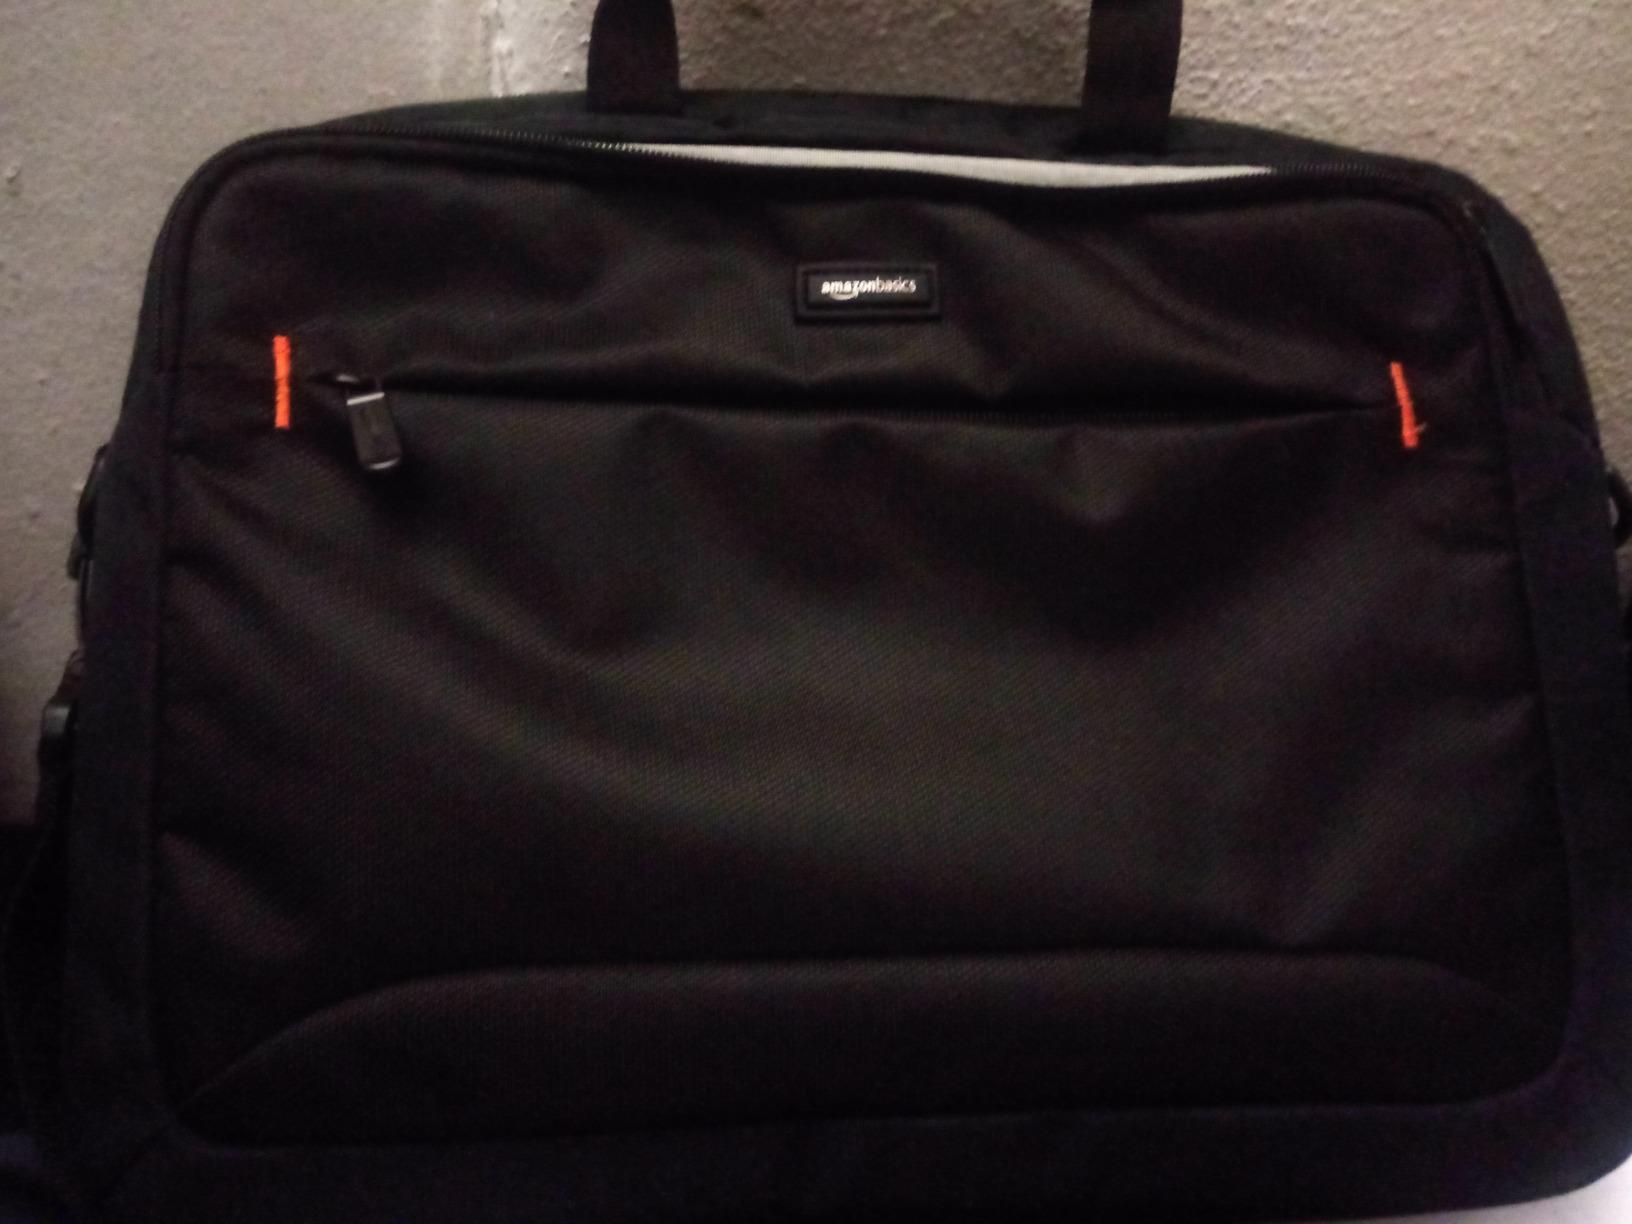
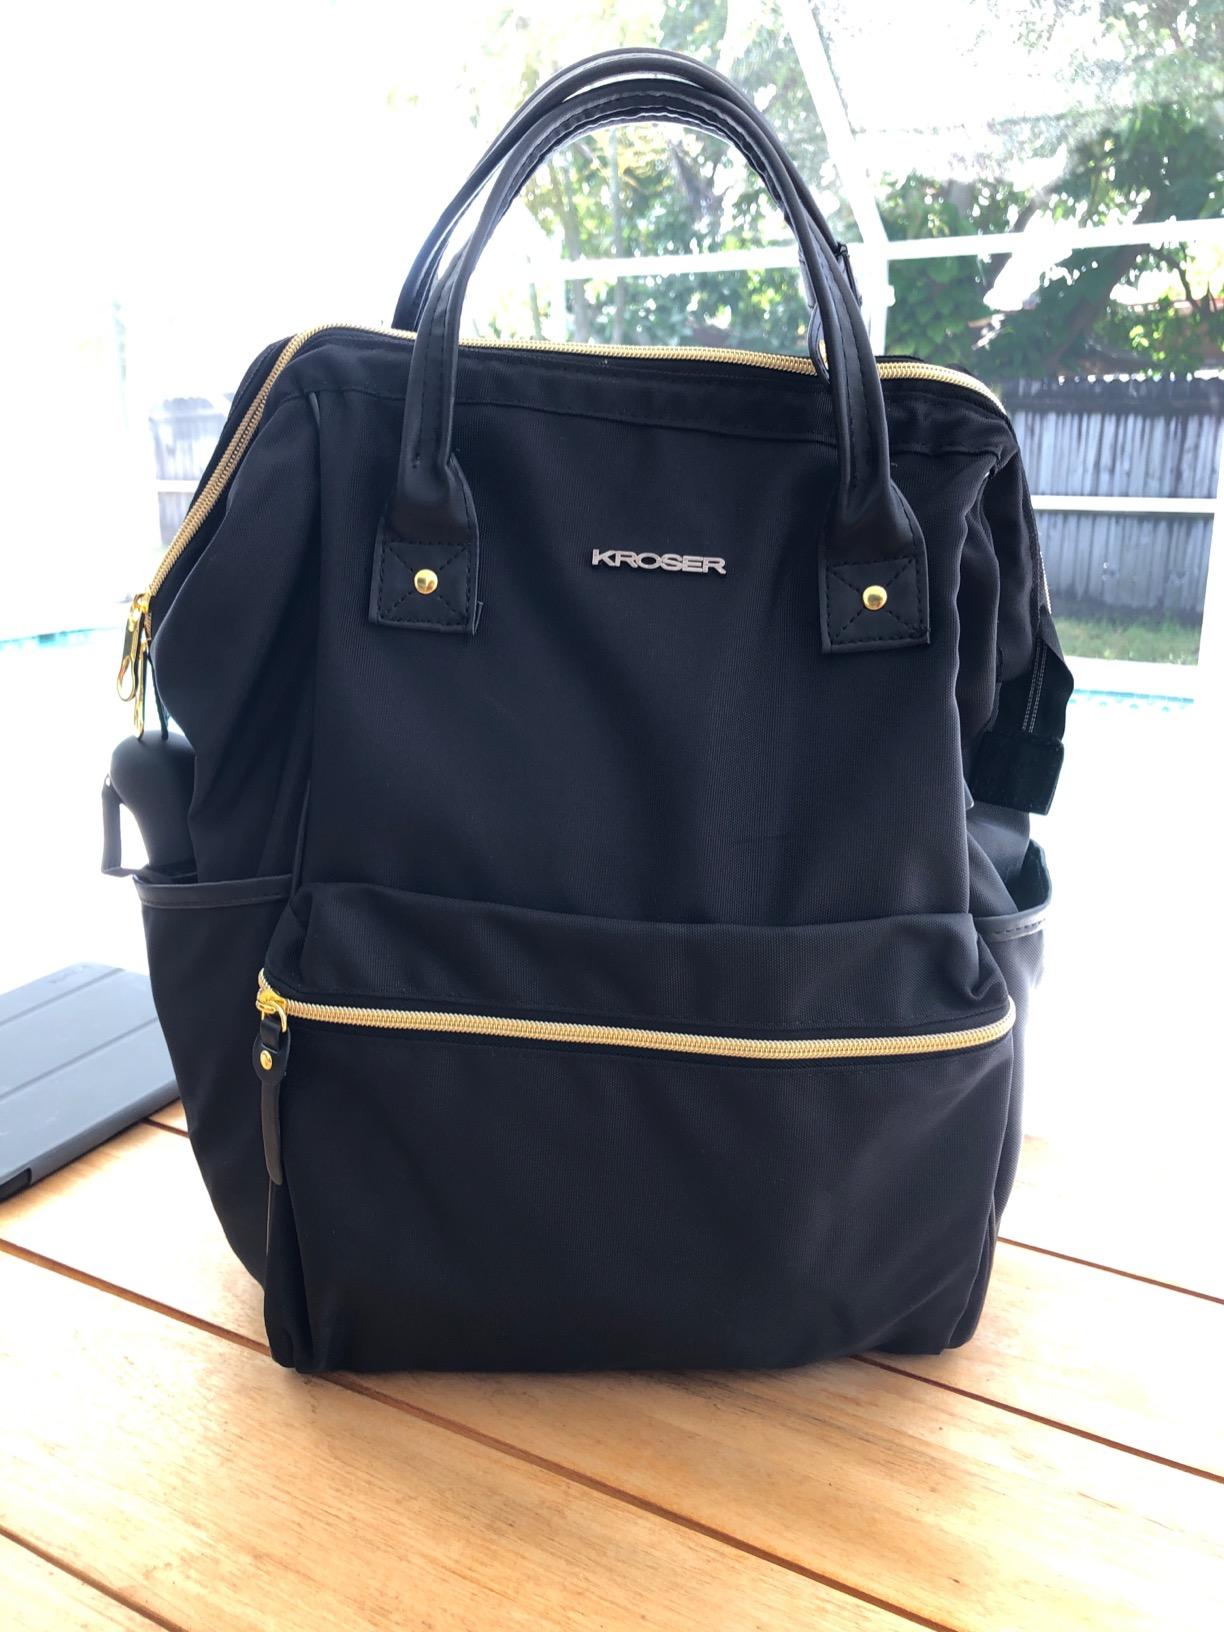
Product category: bag
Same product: no